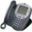
Label: telephone